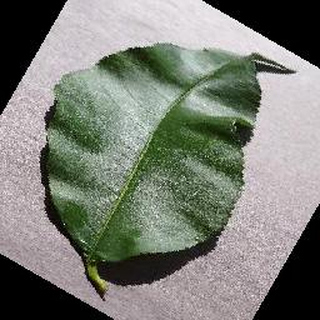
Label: healthy_peach